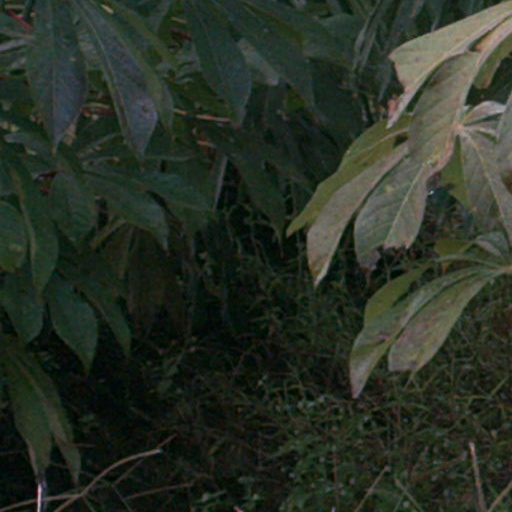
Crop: cassava